Adelaida Semyonovna Simonovitch

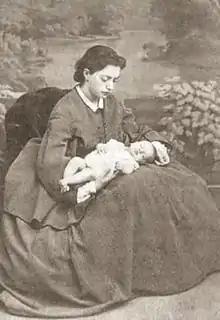
1864

Adelaida Semyonovna Simonovitch ( 1844-1933) was a Russian educator and the founder of the first kindergarten in Russia. She also was the first Russian theorist of public preschool education and published books and journals advocating early childhood development.